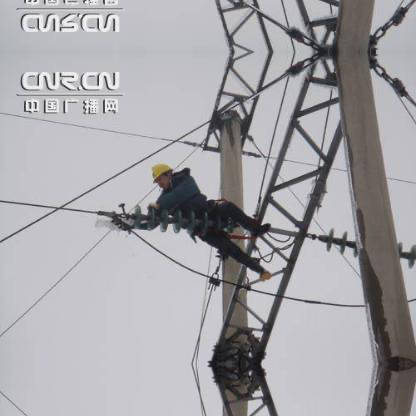
Objects in the image:
label: helmet